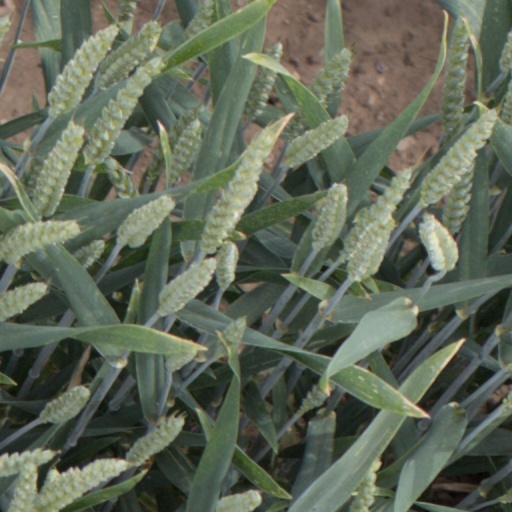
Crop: wheat